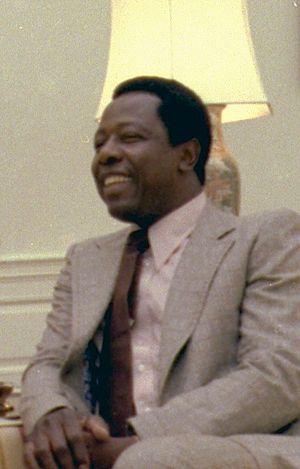
Henry Louis « Hank » Aaron, est un ancien joueur de baseball afro-américain. Il a joué pour les Braves de Milwaukee, puis a déménagé avec son équipe à Atlanta, avant de finir sa carrière à Milwaukee, pour les Brewers de Milwaukee.